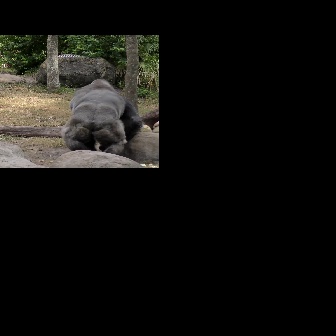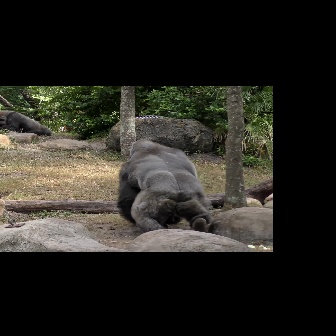
  Please identify the target specified by the bounding box [59,78,144,163] in the first image and locate it in the second image. Return the coordinates in [x_min,y_min,x_max,y_max] format.
Answer: [115,138,214,237]